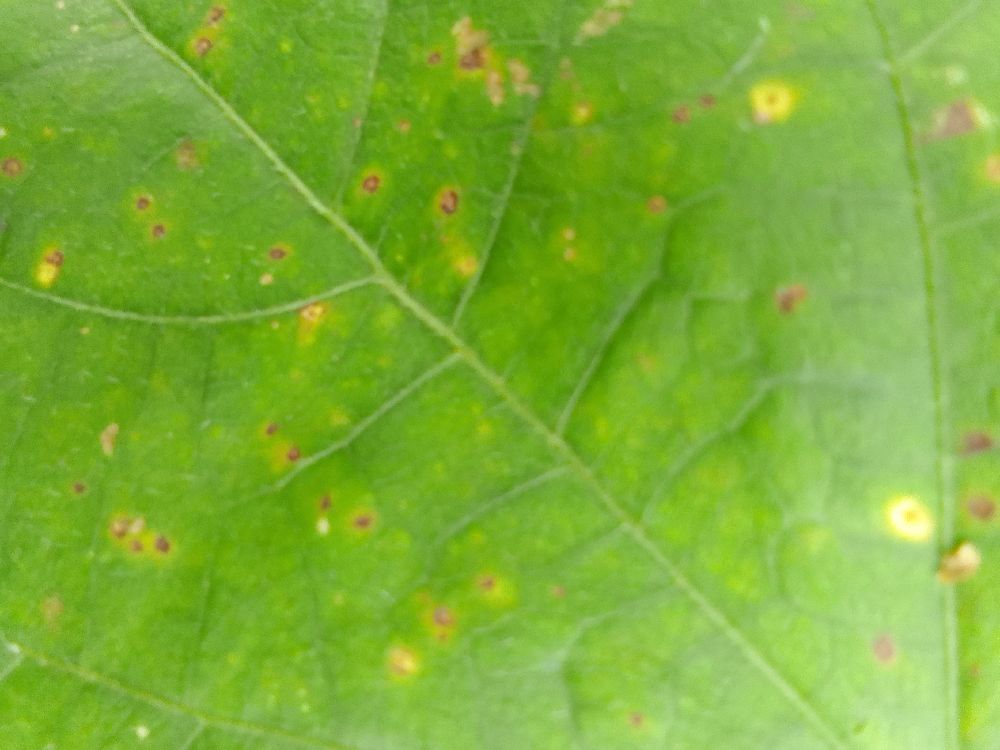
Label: rust